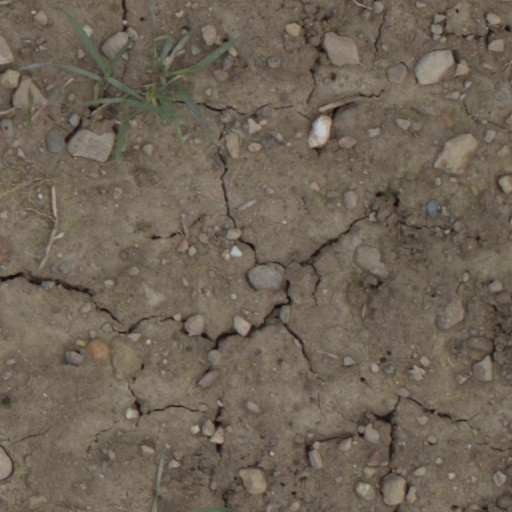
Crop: wheat